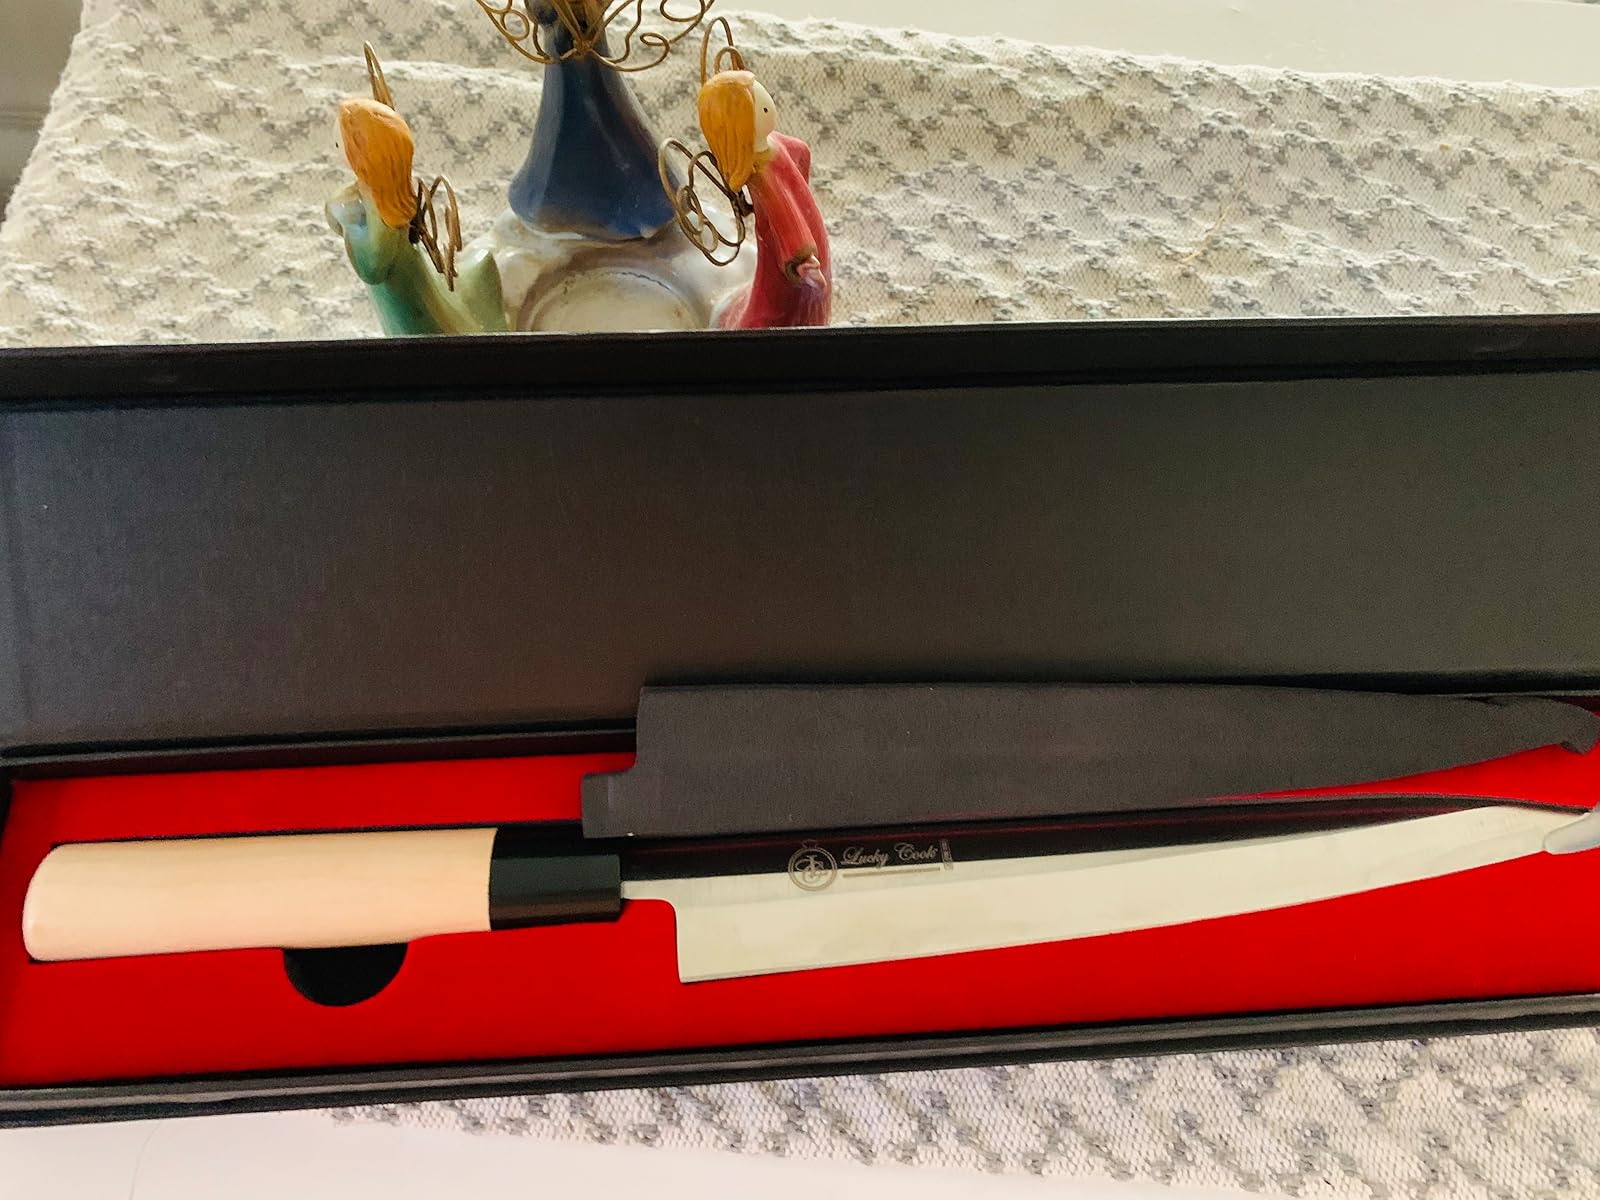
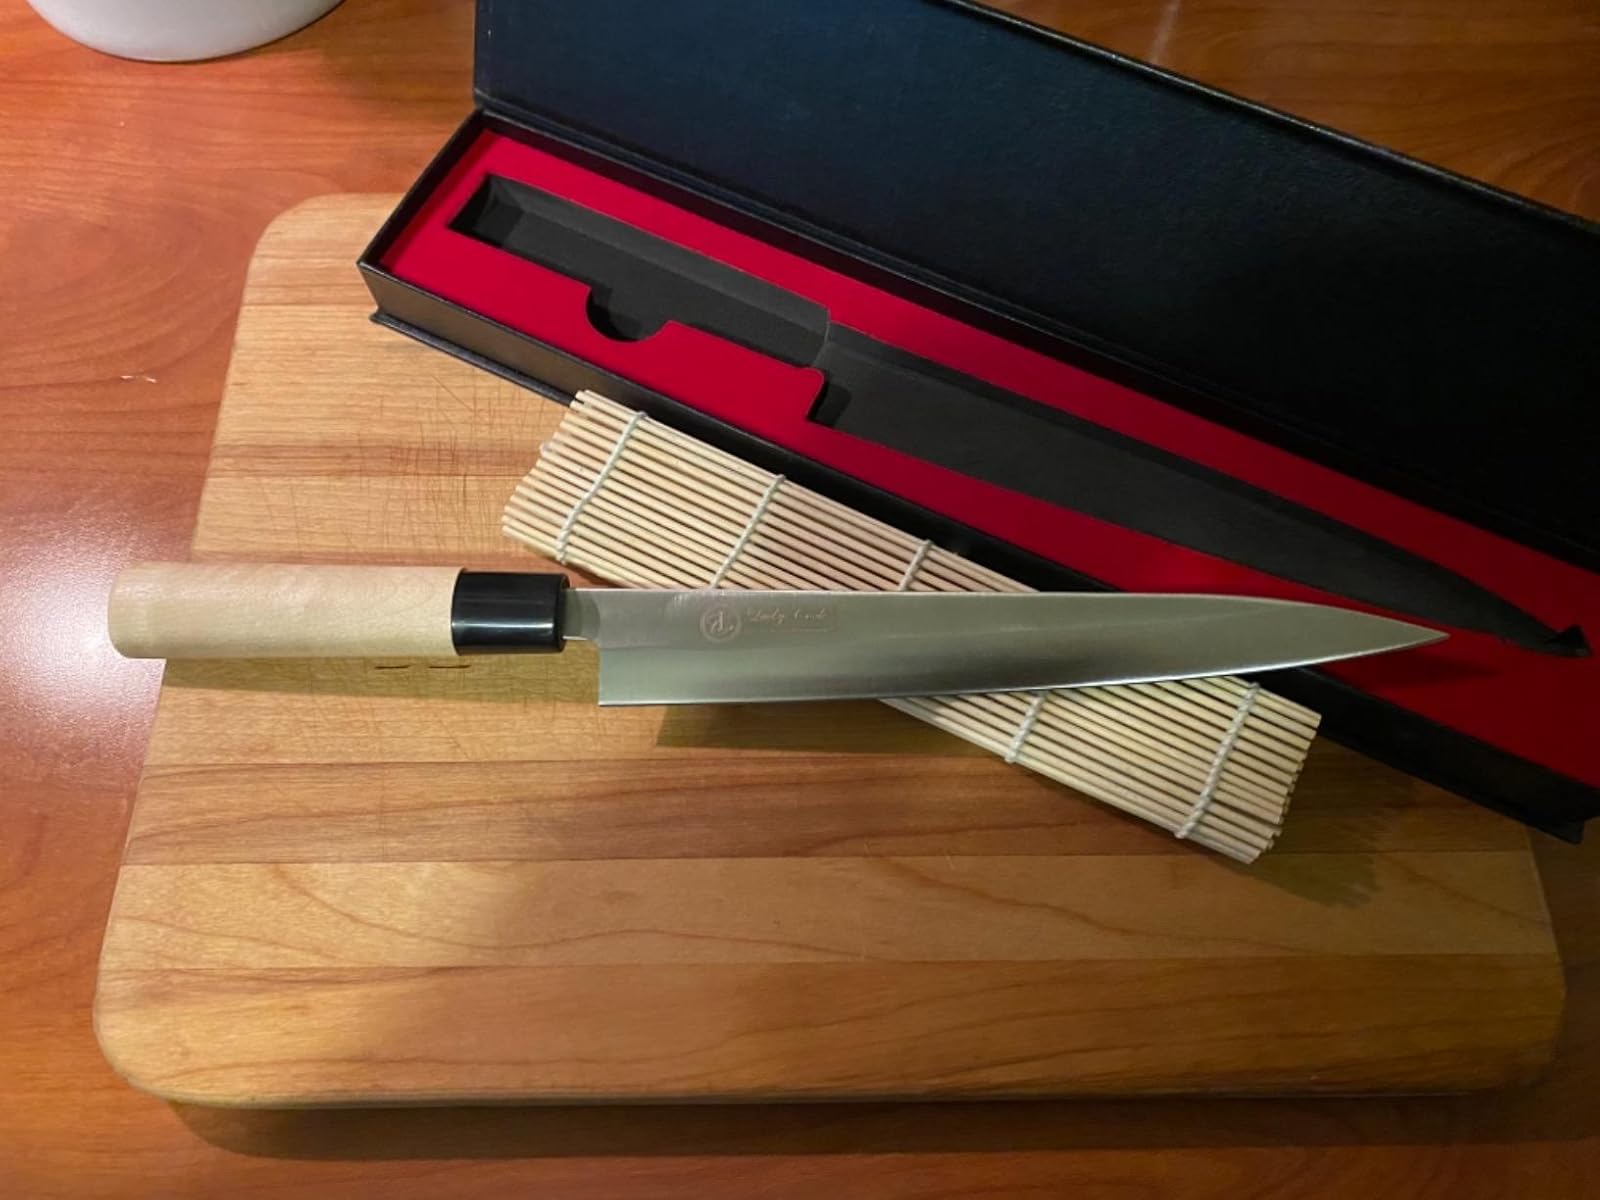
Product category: items_knife
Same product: yes